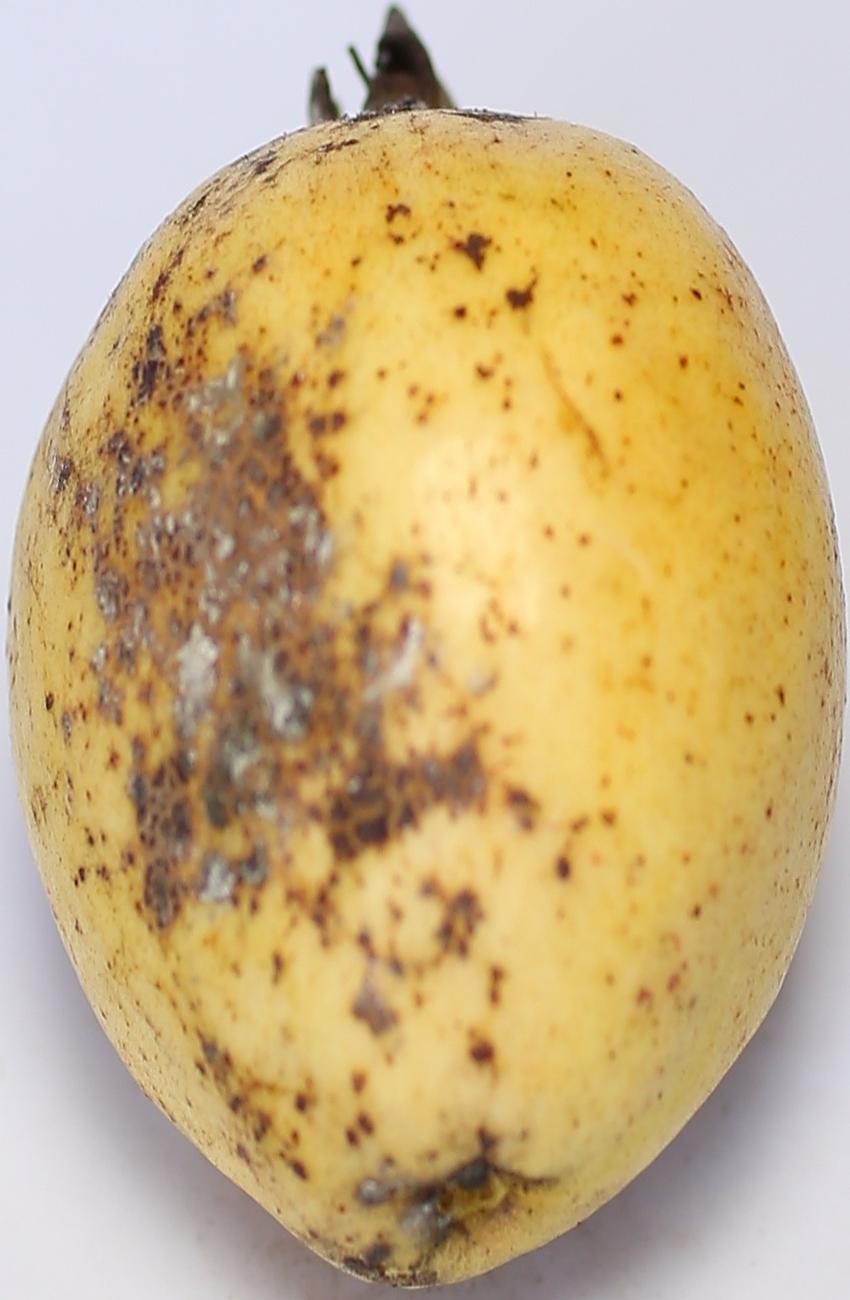
Maturity: ripe
Variety: thadhrami